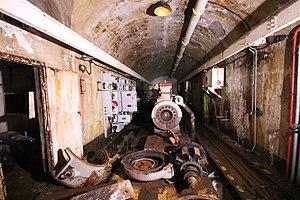
L'Usine électrique de l'ouvrage de Restefond
L'ouvrage de Restefond est une fortification faisant partie de la ligne Maginot, située sur la limite entre les communes de Jausiers et de Saint-Dalmas-le-Selvage, c'est-à-dire la limite entre les départements des Alpes-de-Haute-Provence et des Alpes-Maritimes.